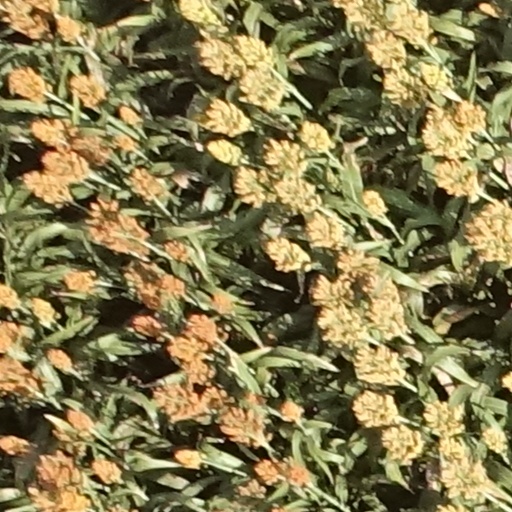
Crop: sorghum